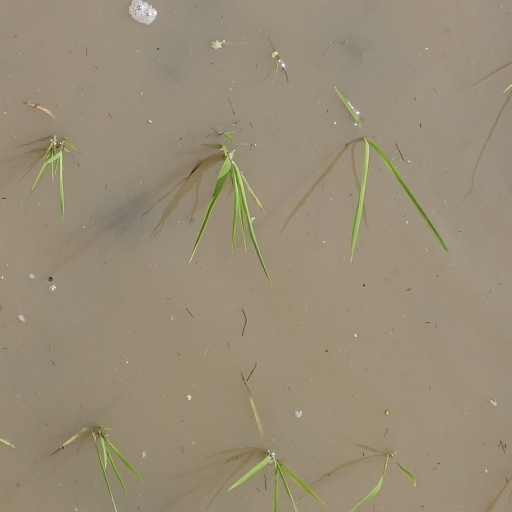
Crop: rice